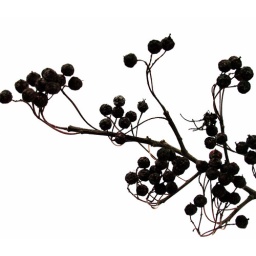
I have been making many flower silhouette brushes in photoshop lately and am seeing everything in black and white.